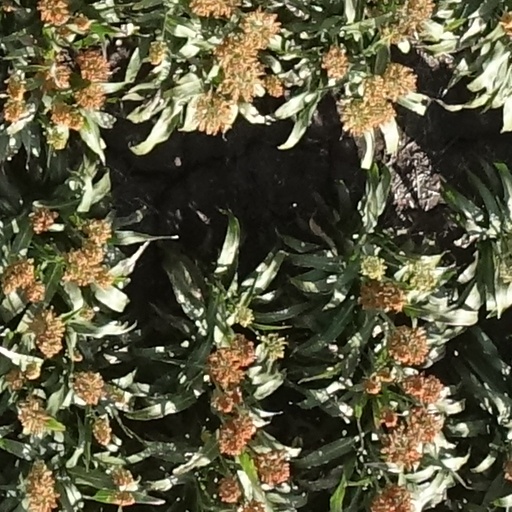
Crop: sorghum